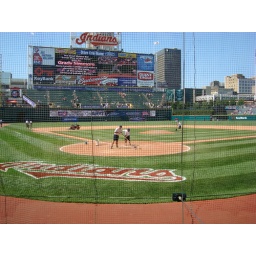
Looking in from almost directly behind home plate as the grounds crew get going on their post-game field repairs.